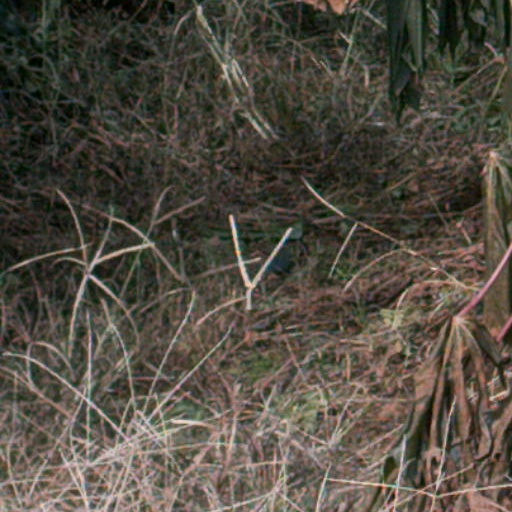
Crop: cassava